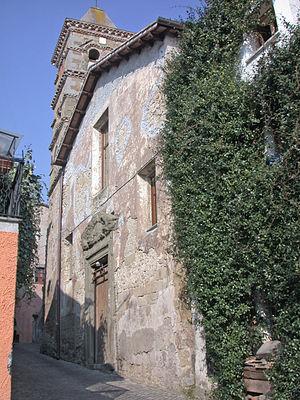
Formello est une commune italienne d'environ 13 150 habitants, située dans la ville métropolitaine de Rome Capitale, dans la région Latium, en Italie centrale.